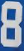
Number: 8